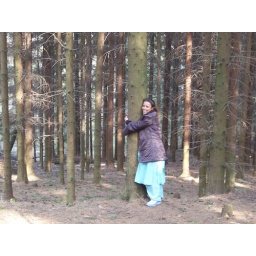
aunty Nirantara hugging a tree in Borotin forest